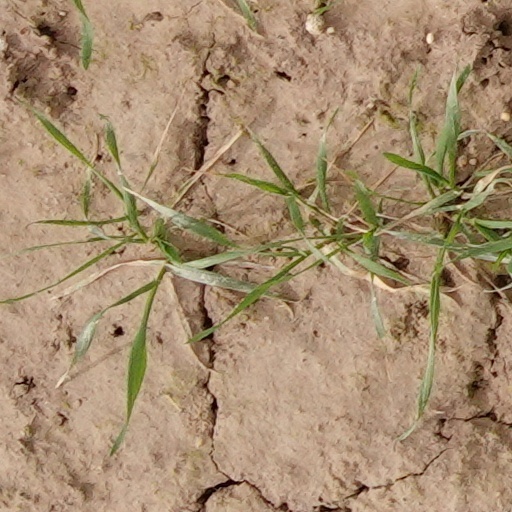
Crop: wheat